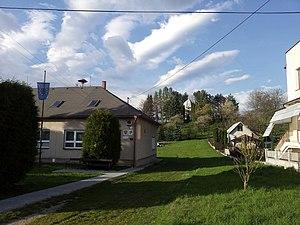
Mairie de Folkušová en Slovaquie. Le mausolée de la famille Tomka est visible au fond.